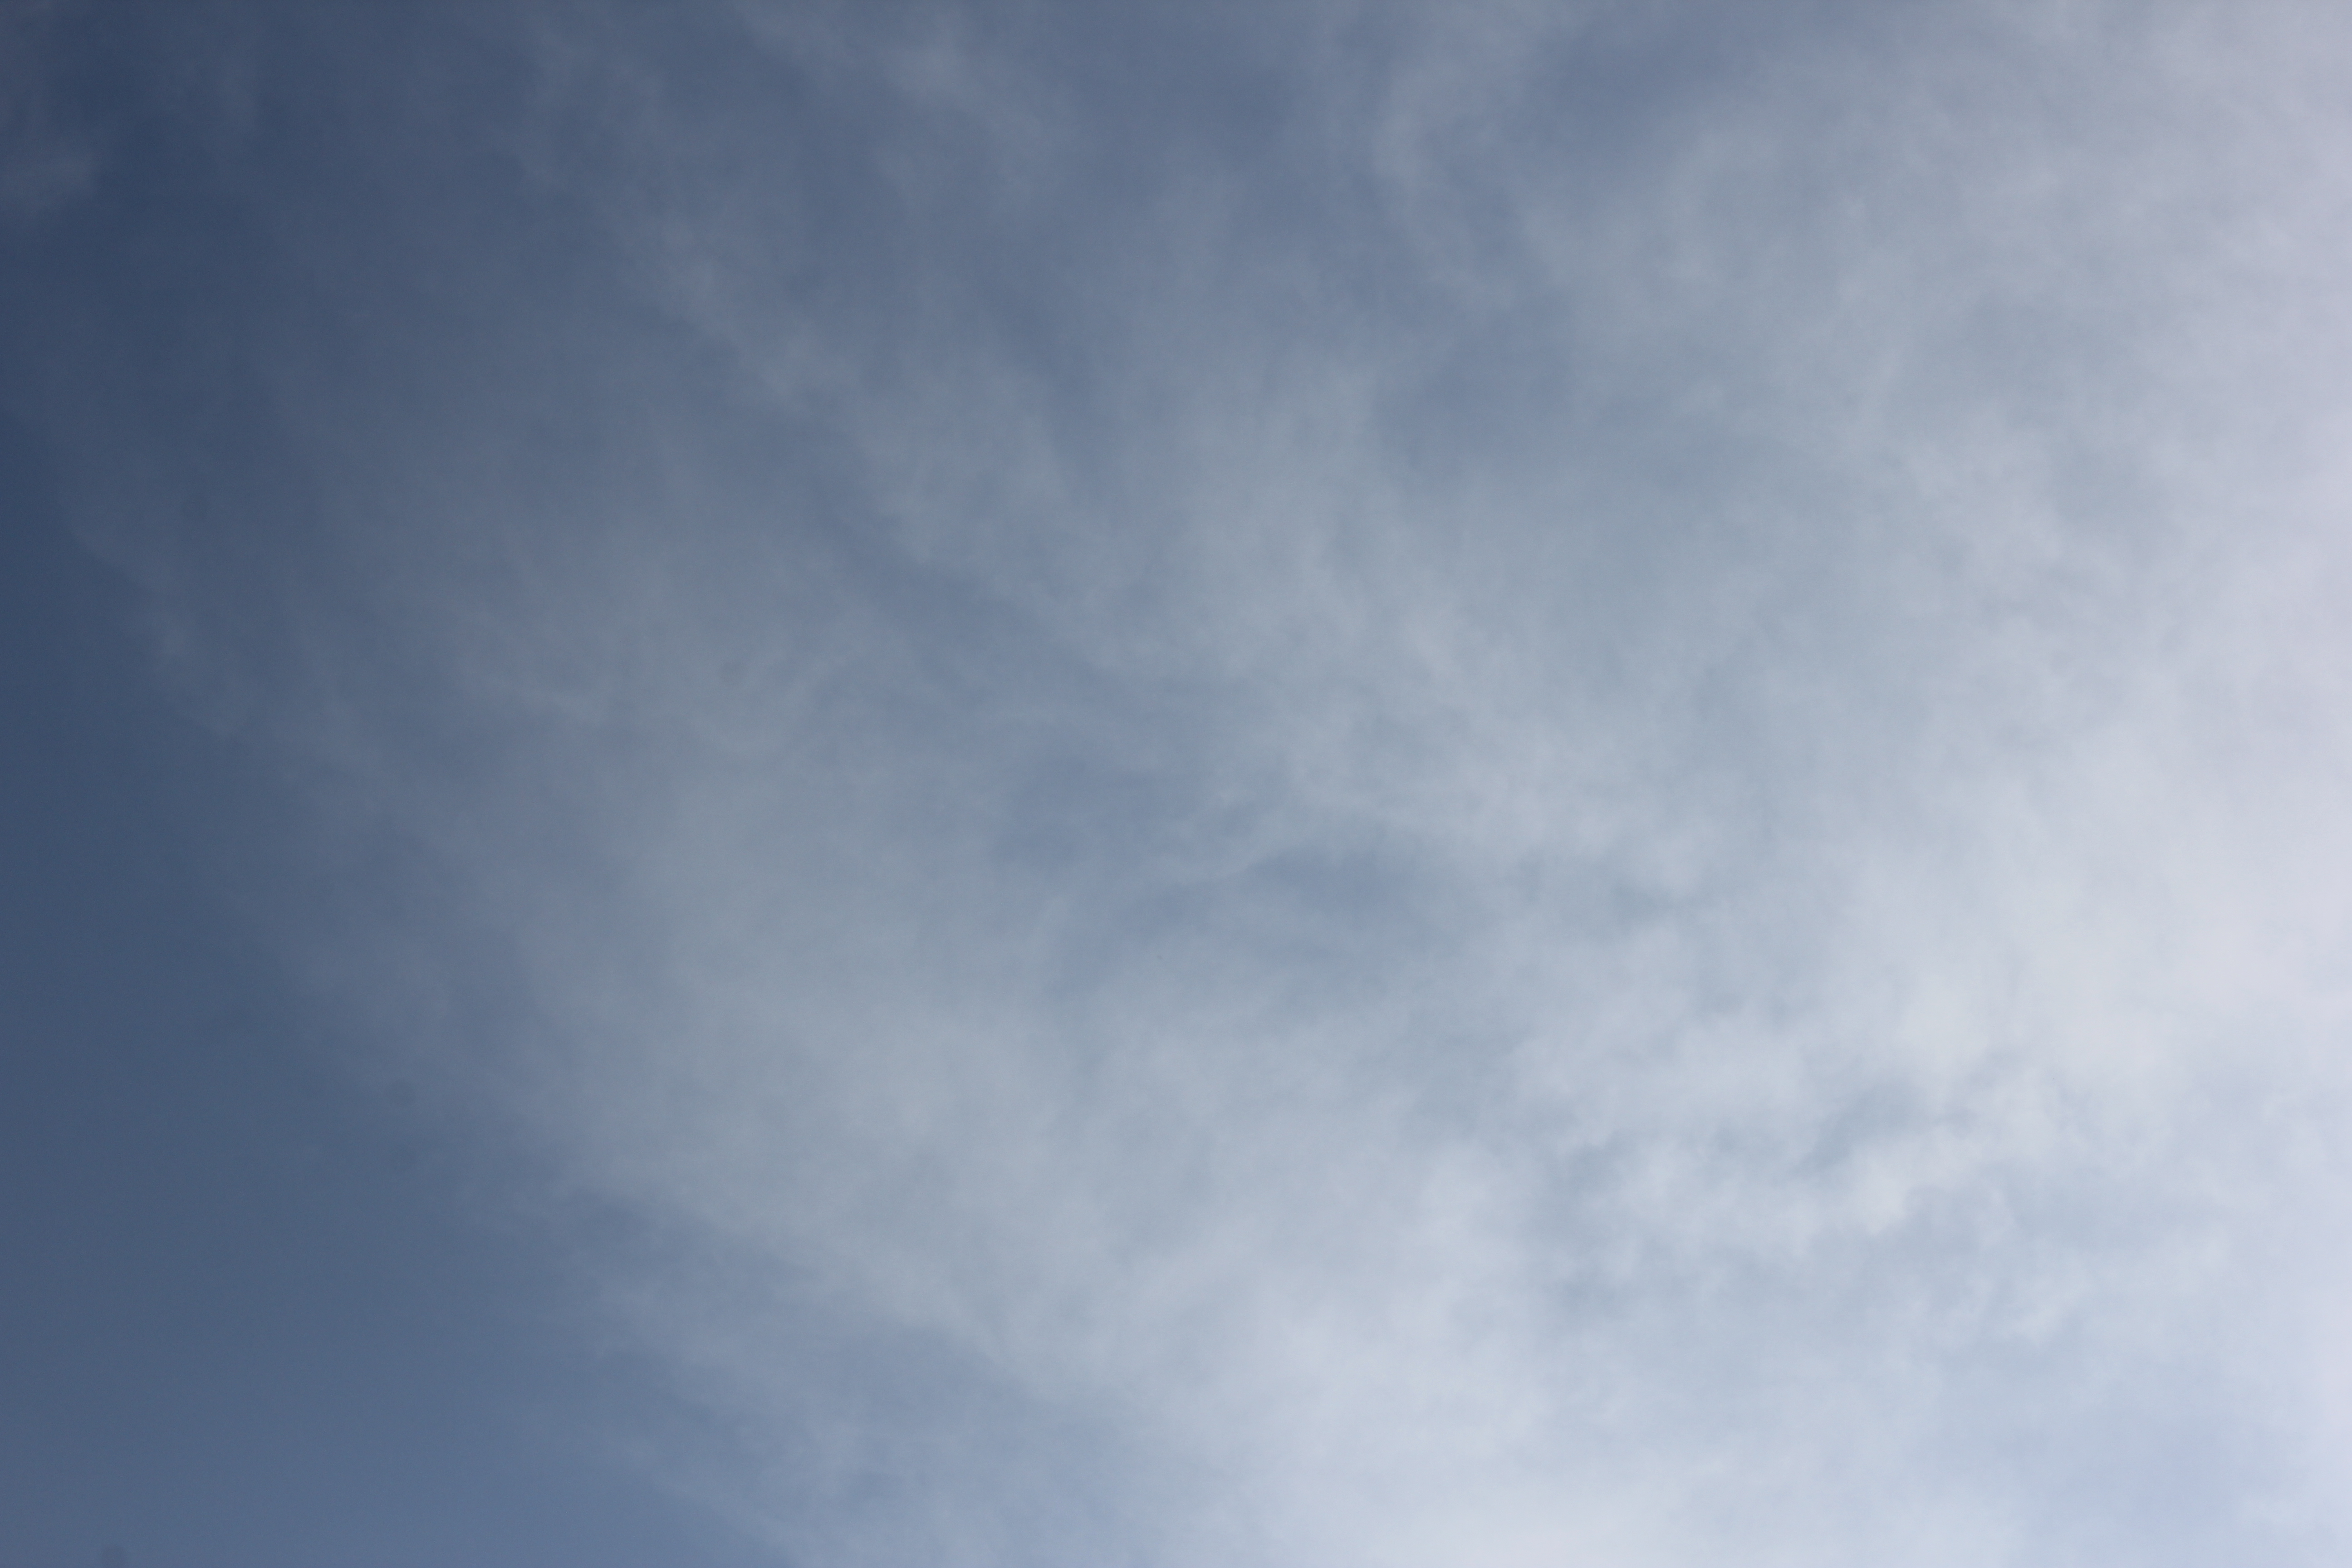
Cloud type: Altostratus